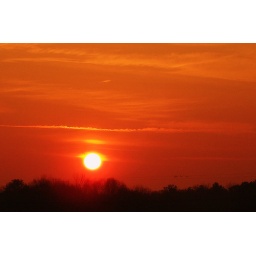
If you look closely, there are birds flying in the lower right hand corner. I like this photo.